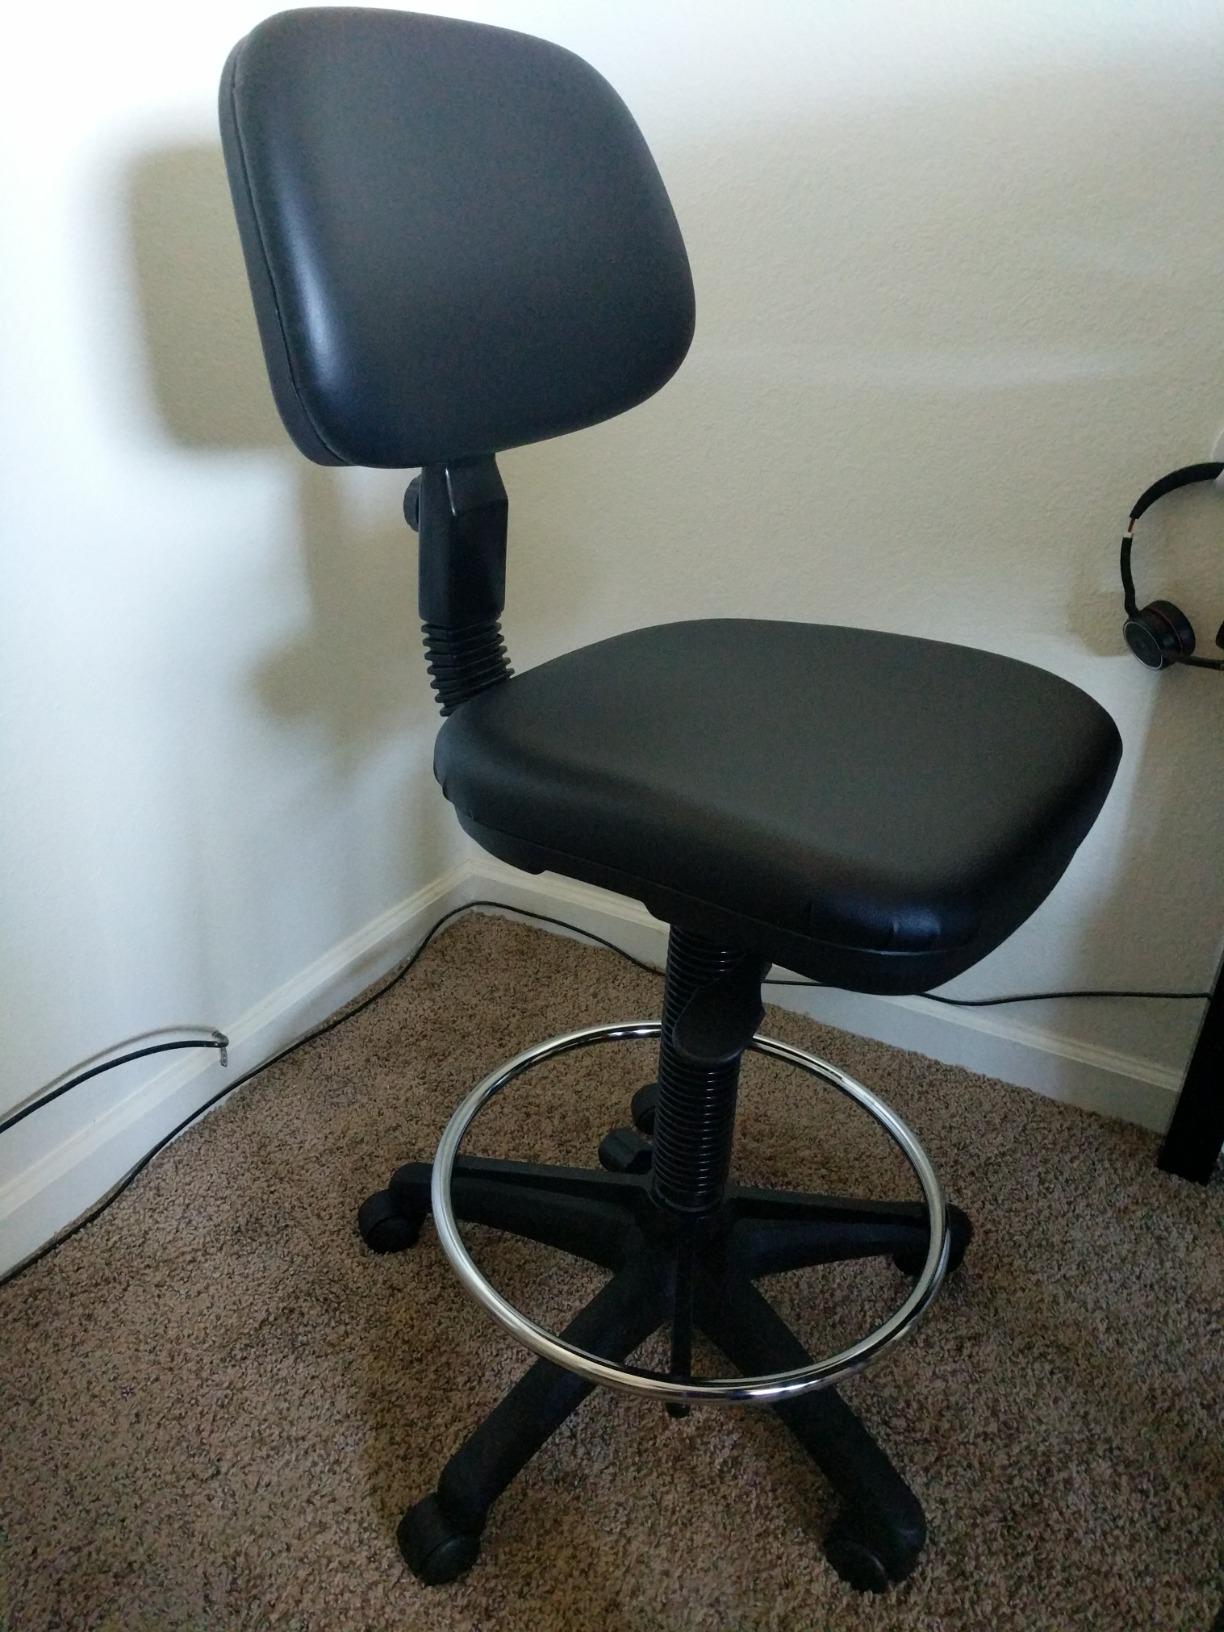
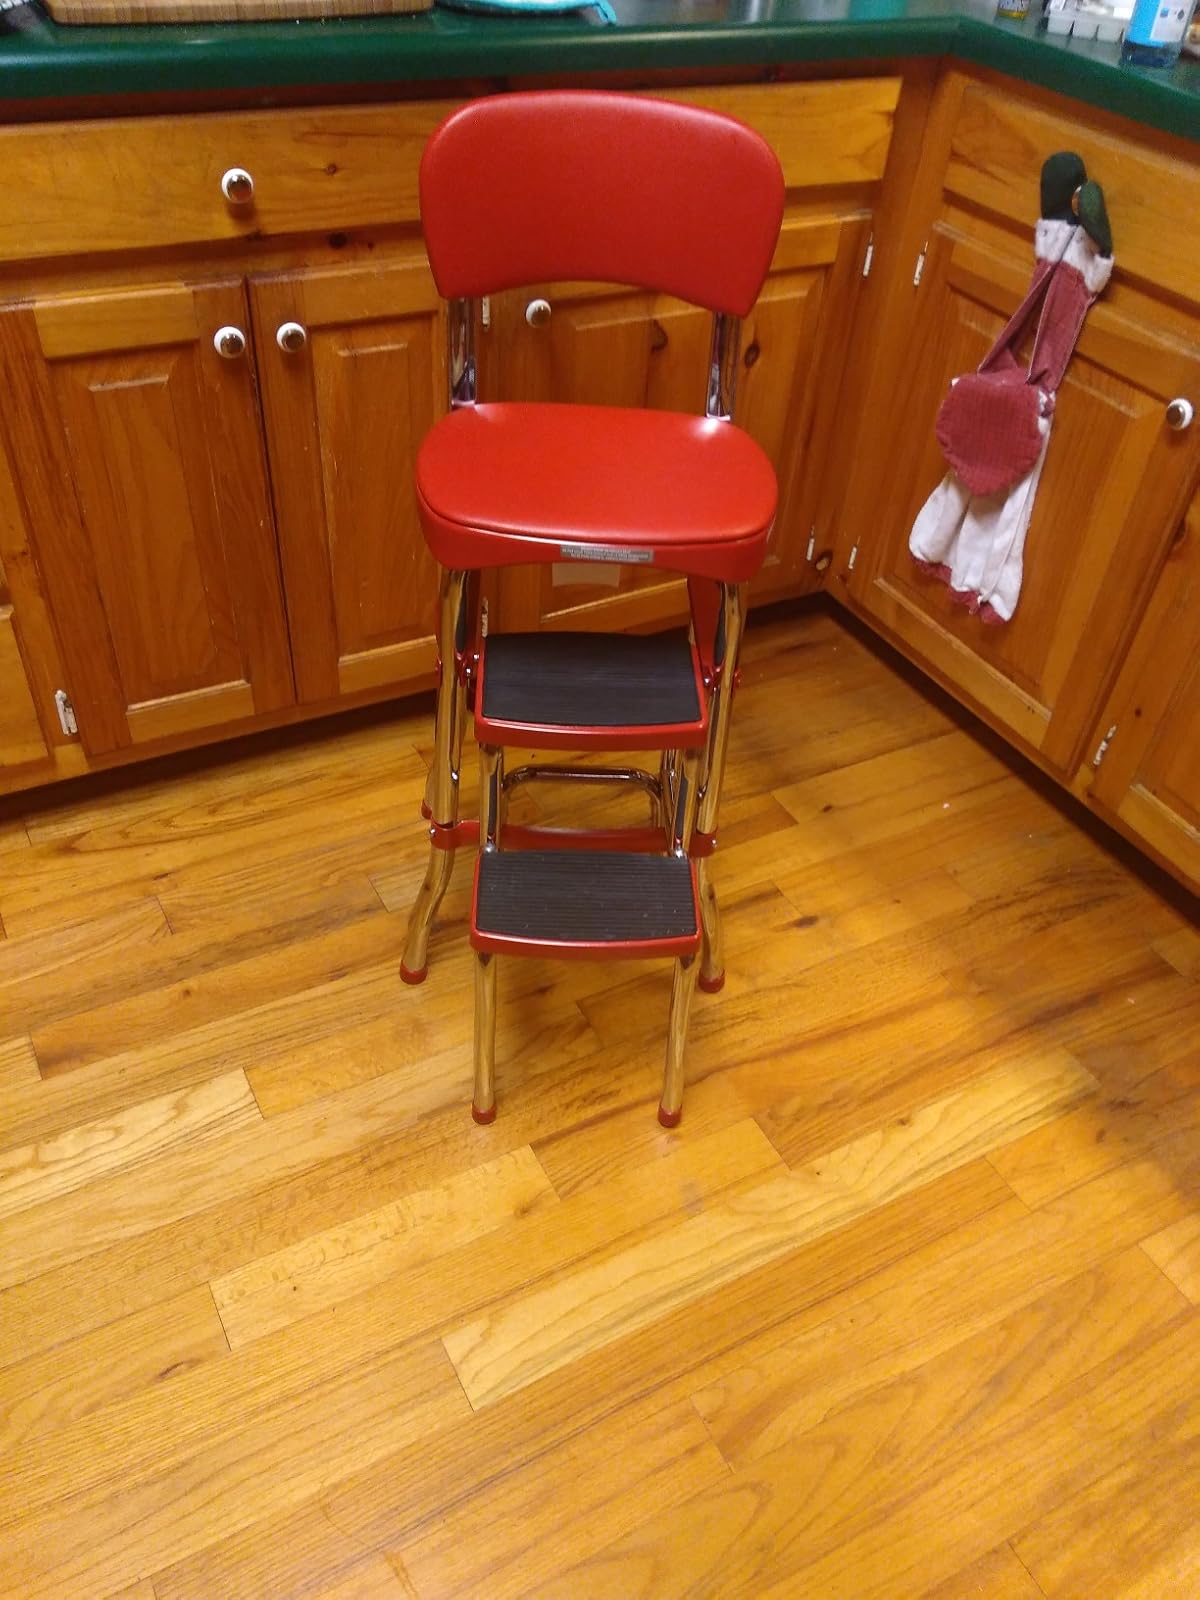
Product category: items_chair
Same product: no